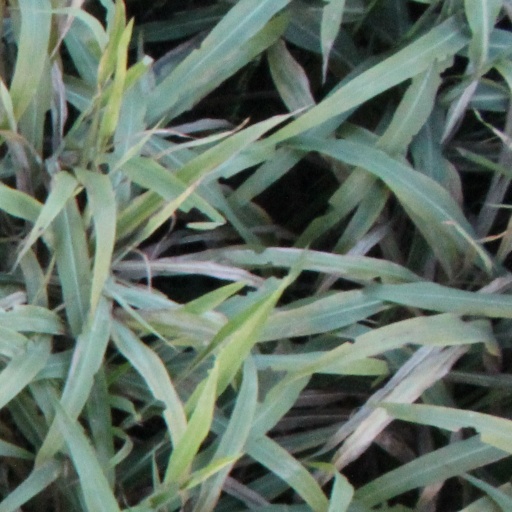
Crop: sorghum